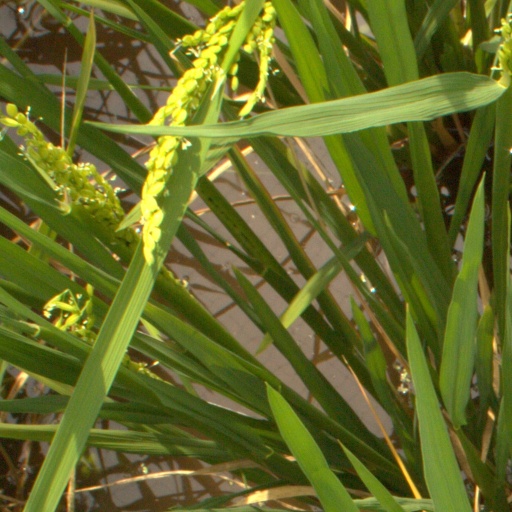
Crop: rice